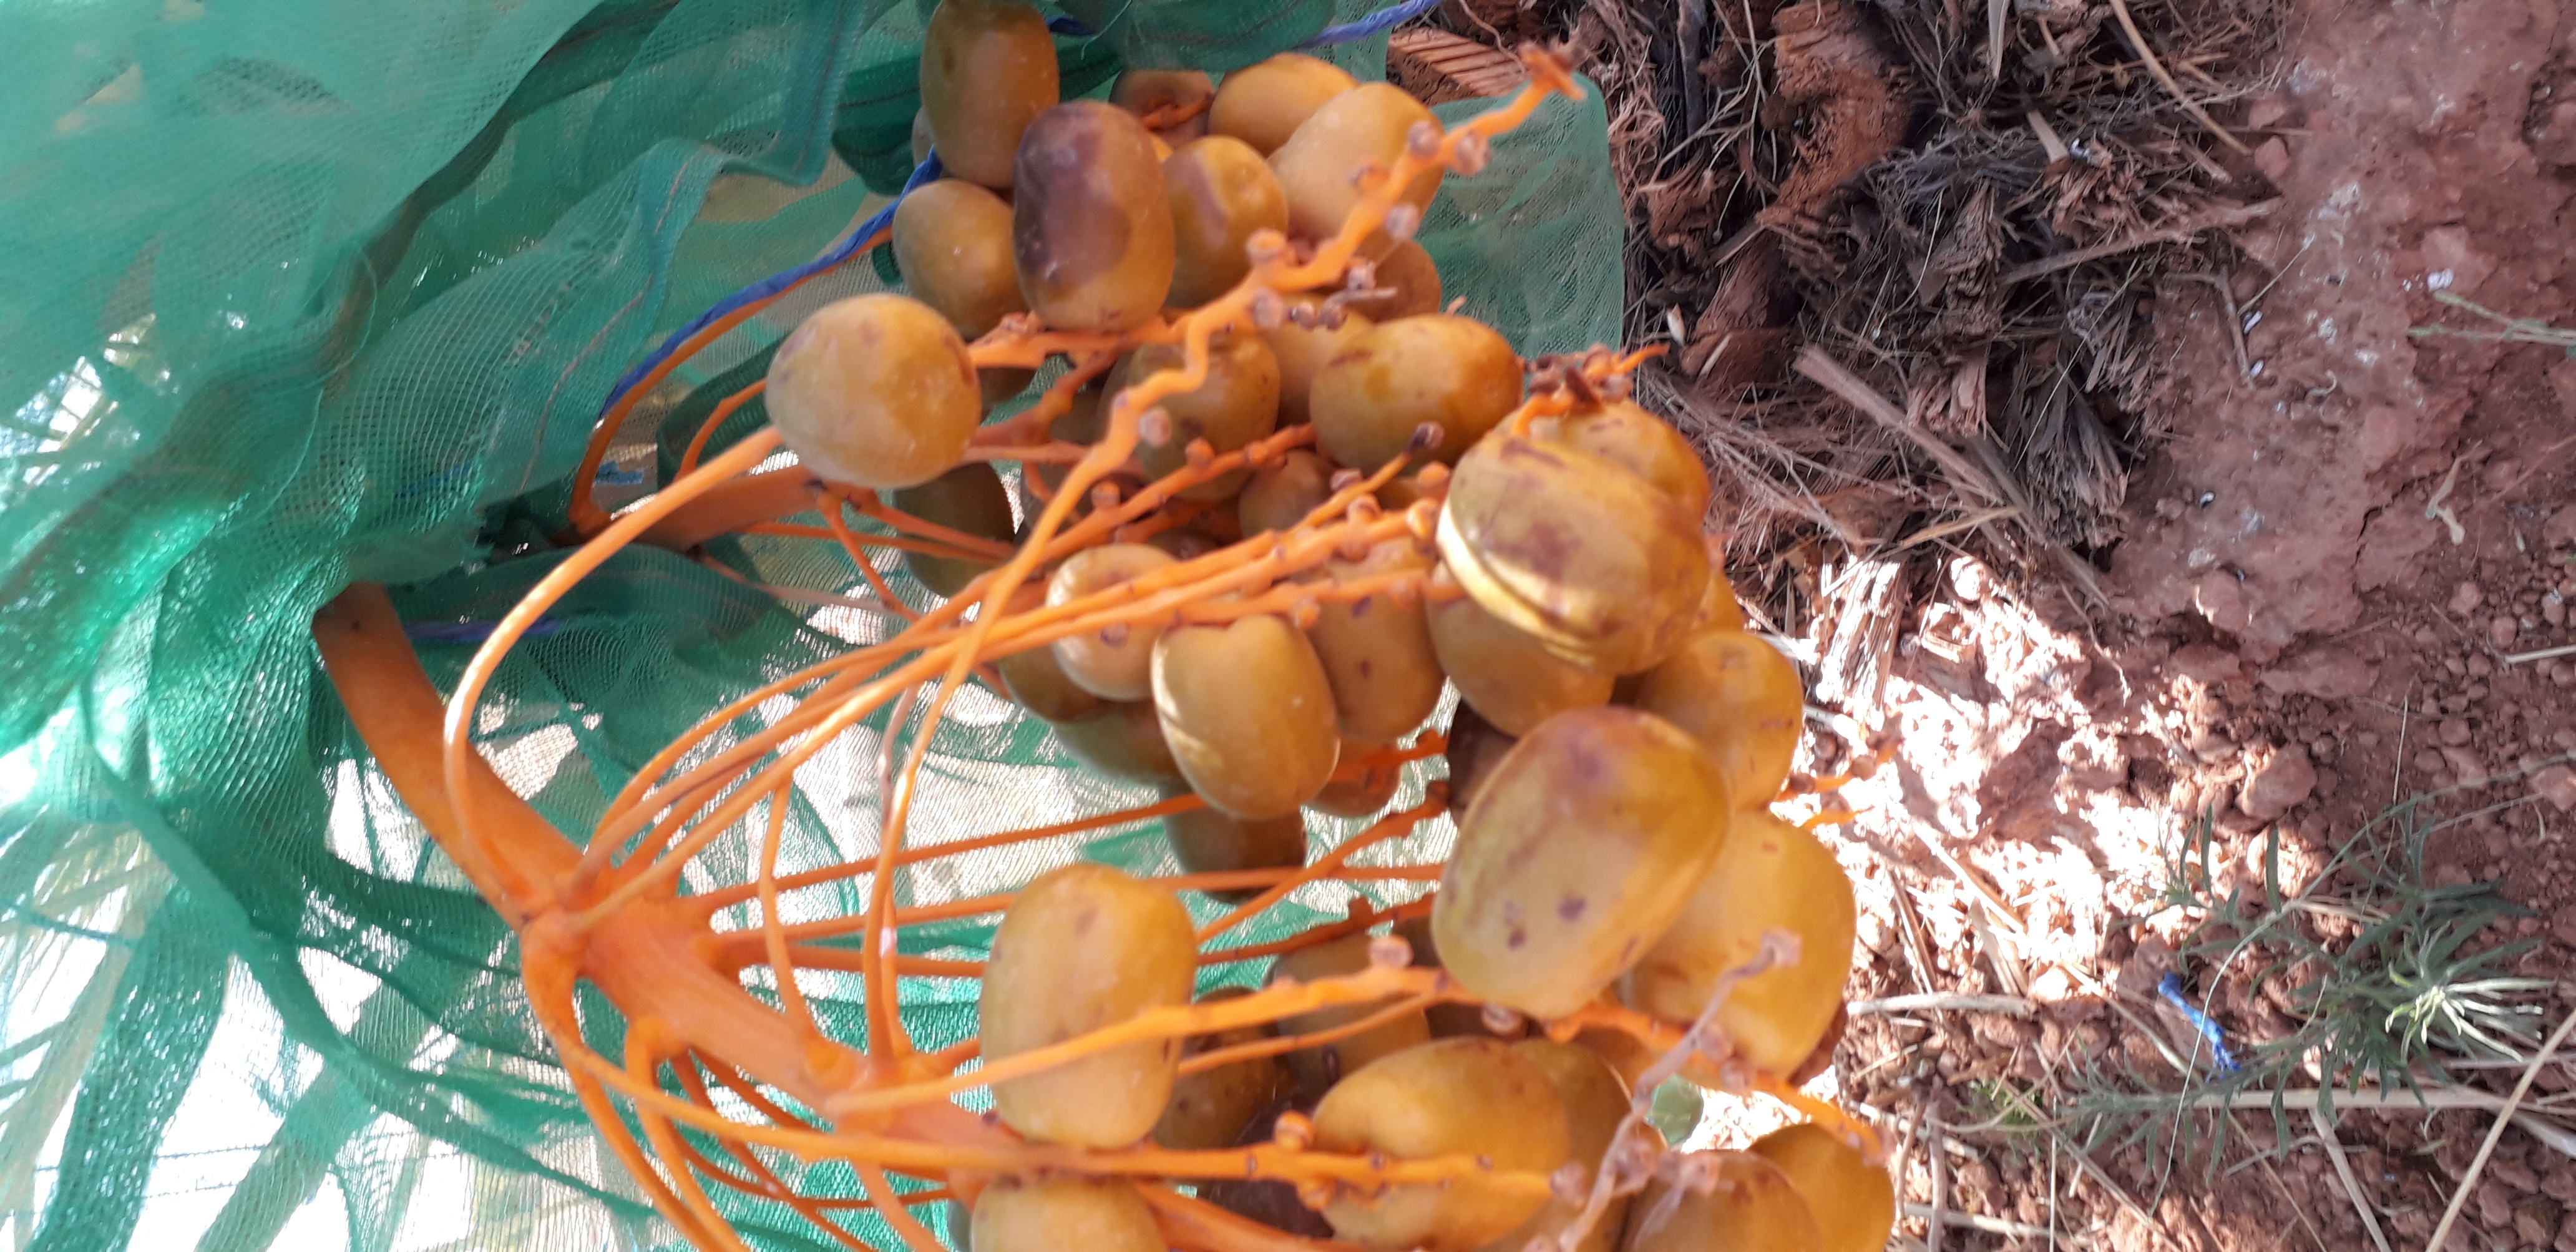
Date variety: Boufagous